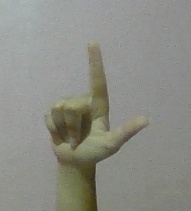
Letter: laam